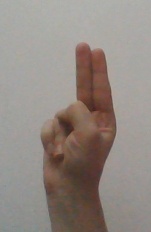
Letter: taa